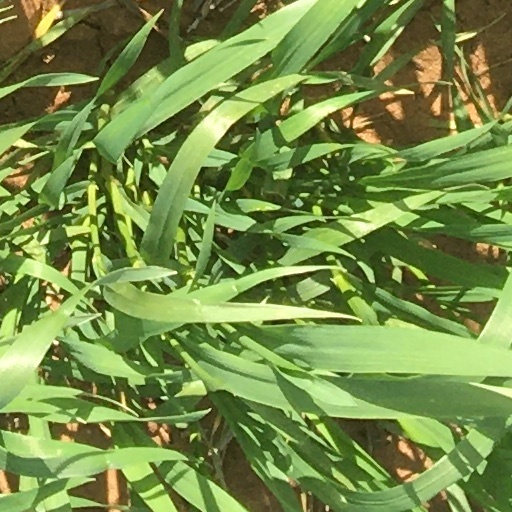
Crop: wheat